Liberal democracy period in Indonesia

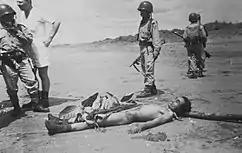
A dead militant following an attack against a rubber plantation.

Following the fall of the Second Ali Sastroamidjojo cabinet, president Sukarno expressed his desire for a "gotong royong" (mutual assistance) cabinet, in which all of the four major parties, including the PKI would work together for the national interest. However, following vociferous opposition from the other parties and the Army, Sukarno was forced to back down. On 15 March, he asked PNI chairman, and former Mayor of Jakarta Suwiryo to form a cabinet, but he failed, with the result that Sukarno himself called a meeting on 14 April of party leaders and military officers, at which they were all asked if they were prepared to join the cabinet. The Masyumi, most of whose members refused to serve in the cabinet, accused Sukarno of acting illegally, but to no avail. The party later expelled its two members who joined the cabinet. Sukarno appointed cabinet veteran Djuanda Kartawidjaja to head a cabinet made up of qualified individuals who did not represent any parties. The cabinet was announced on 8 April and appointed by Sukarno the following day at the Merdeka Palace.